Guachimontones

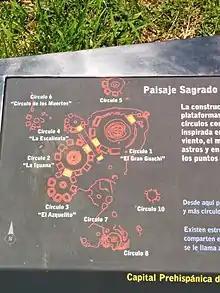
The map for the archaeology site of Los Guachimontones, Jalisco, Mexico

Three different political systems have been proposed for the Teuchitlán Culture with the site of Los Guachimontones having a role in all three systems. Phil Weigand and Christopher Beekman proposed the first in 1998 that consisted of a segmentary state model. In this model, there is a concentrated core and a broad surrounding hinterland. Within the core of the segmentary state, control is exerted through ceremonialism rather than political force. The Tequila Valleys constitute the core of this segmentary state based on the number of sites with guachimontones and the size of the guachimontones. Guachimontones located outside of the Tequila Valleys are then considered peripheral regions that exploited rare resources for the core. Within the segmentary state, Weigand argued a settlement hierarchy existed between the major sites in the region. Los Guachimontones was at the top of this proposed hierarchy. Smaller, but still large sites, like Ahaululco, Navajas, and Santa Quiteria, would have provided further administrative control over the region. Smaller sites were hypothesized act as loci for minor elite control or as a way to promote population cohesion.